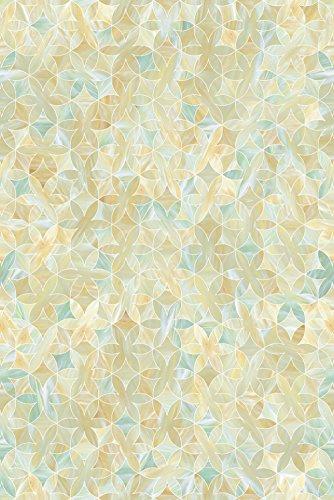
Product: ARTSCAPE Stella Window Film 24" x 36"
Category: Home & Kitchen | Home Décor | Window Treatments | Window Stickers & Films | Window Films
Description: The visual effect of textured and stained glass.
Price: $10.81
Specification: ProductDimensions:36x24x0inches|ItemWeight:8ounces|ShippingWeight:1.2pounds(Viewshippingratesandpolicies)|Manufacturer:Artscape|ASIN:B00ANOD79O|Itemmodelnumber:01-0146